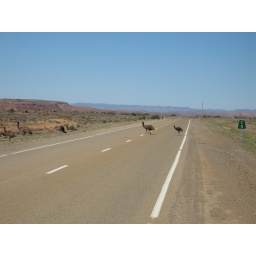
these emus decided to cross the road directly in front of our car.